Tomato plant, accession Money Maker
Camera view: bottom (45 deg); turntable rotation: 330 degrees
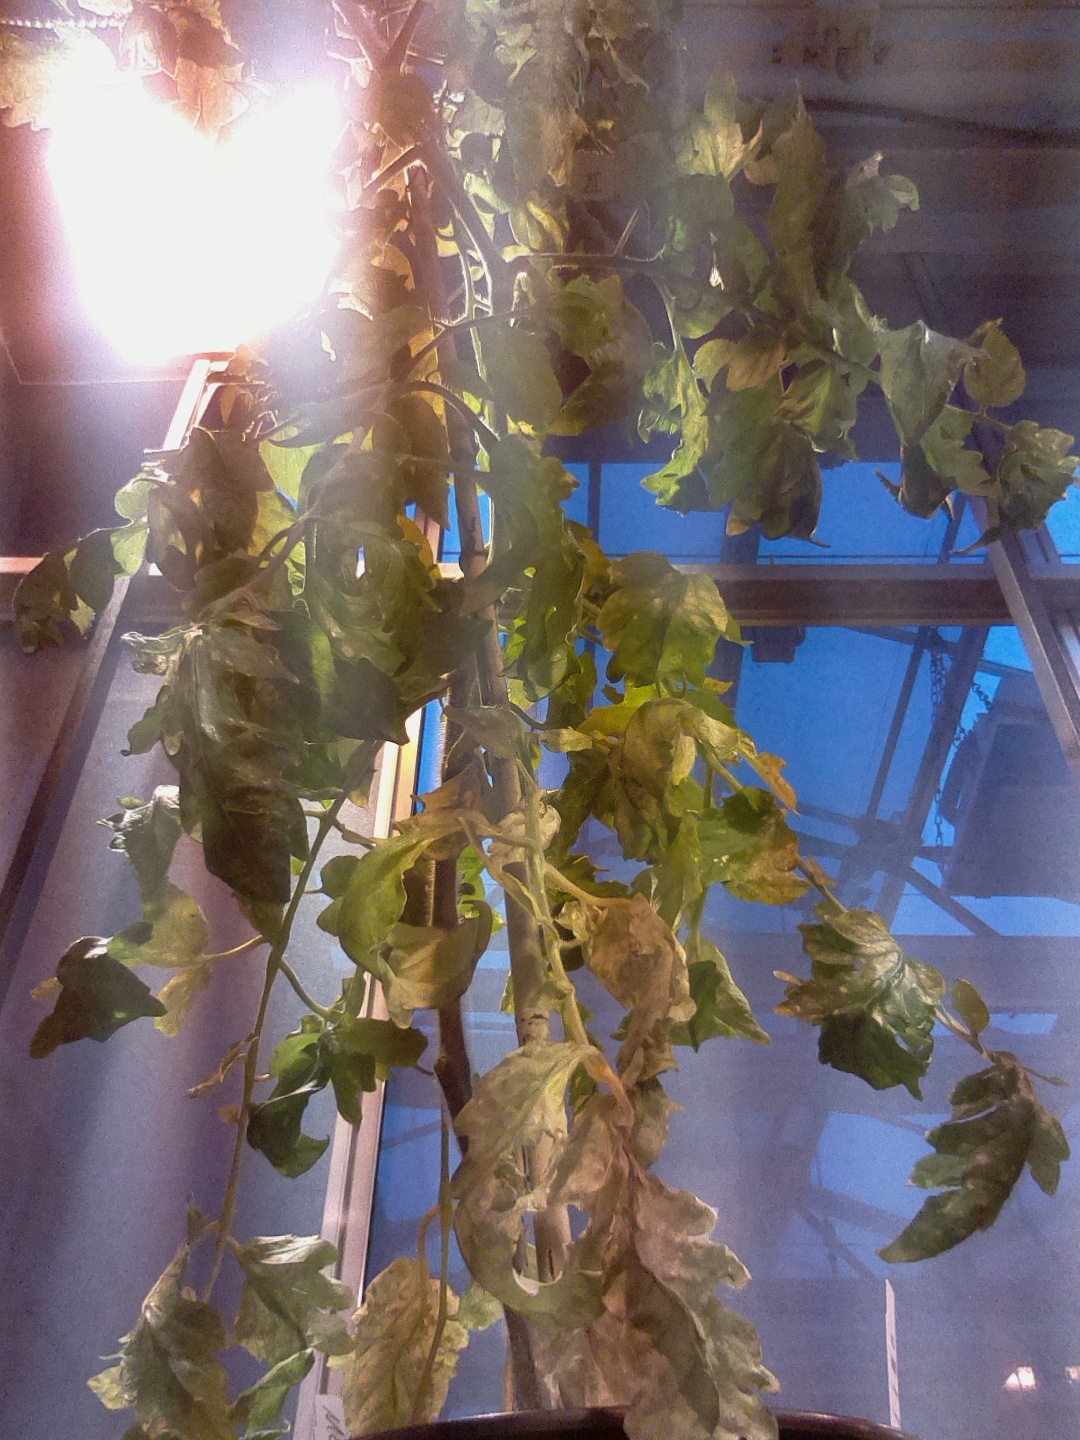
BBCH growth stage 72: 20%-30% of final fruit size